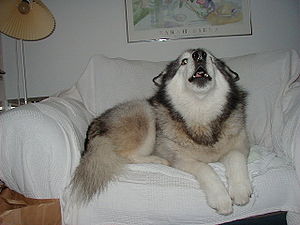
Alaskan malamute / Temperament / Intelligens
Malamute
Alaskan Malamute er en hunderace fra USA. Den er opkaldt efter Inuit-folkeslaget malemiut eller kuuvangmiut, som lever ved Kotzebuesundet og i Kobuk Valley i det nordvestlige Alaska. Det har fået øgenavnet "snetoget fra nord", fordi den er så stærkt og udholden, at den kunne bruges som en slædehund næsten uanset vejr og vind. FCI har placeret den som en nordisk slædehunderace fra punkt hunde.